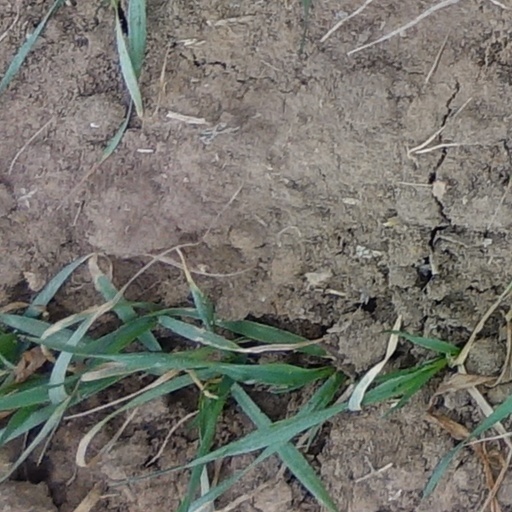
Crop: wheat